Question: Please indicate a possible affordance area of the bottle that can be used for holding
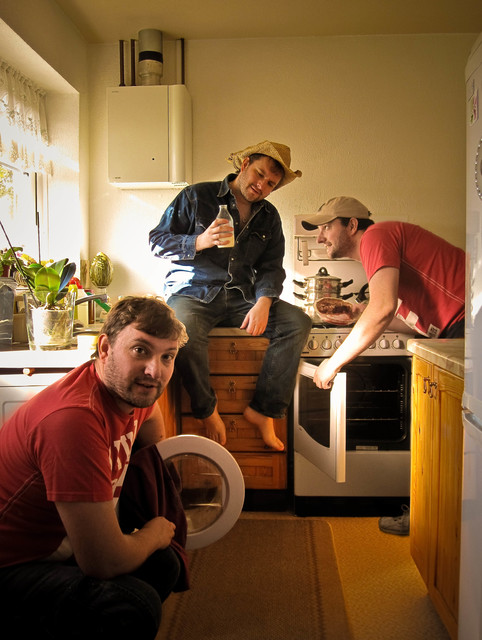
Answer: [212.747, 201.243, 236.905, 249.956]